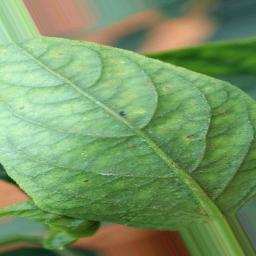
Label: nutritional